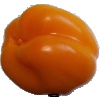
Label: Pepper Yellow 1